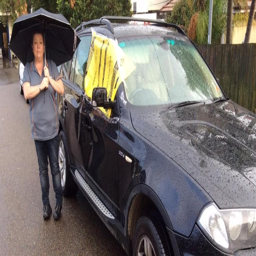
damage sustained to a suv after cars hit car and drove off .